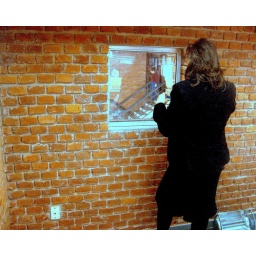
The lady in black is taking a photo through the same window that I did it several times.